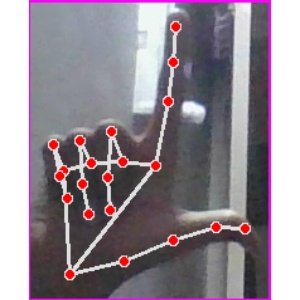
अक्षर: ल